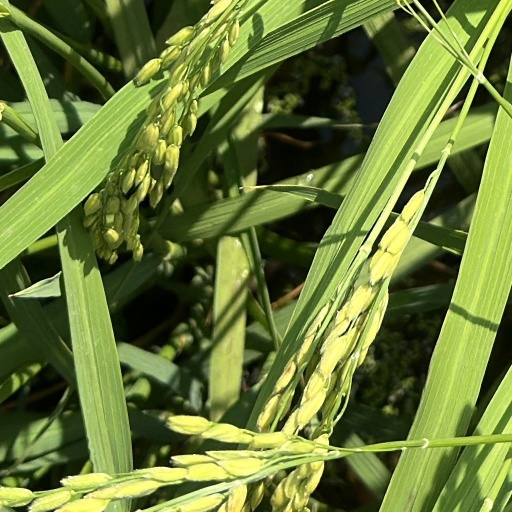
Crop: rice